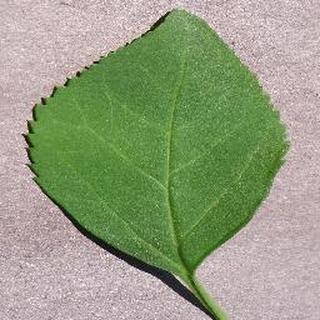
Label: healthy_cherry